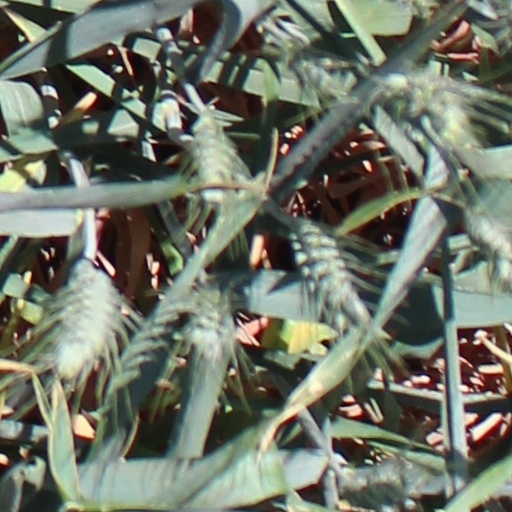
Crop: wheat